Building Number 29

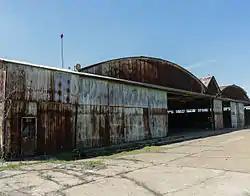

Building 29 is a historic aircraft hangar at 162 North Beacon Road, on the western edge of Walnut Ridge Regional Airport in Lawrence County, Arkansas. It is a large metal-framed structure, built in 1942 using the standard DH-1 Army plan for such buildings. It was part of the national home defense efforts of World War II. It is one of a small number of such buildings left in the state, and the only one surviving virtually unaltered of four built at Walnut Ridge, which was used as a military airfield 1941–46. The rear of the building (which faces the street) has had a small brick office cell attached.